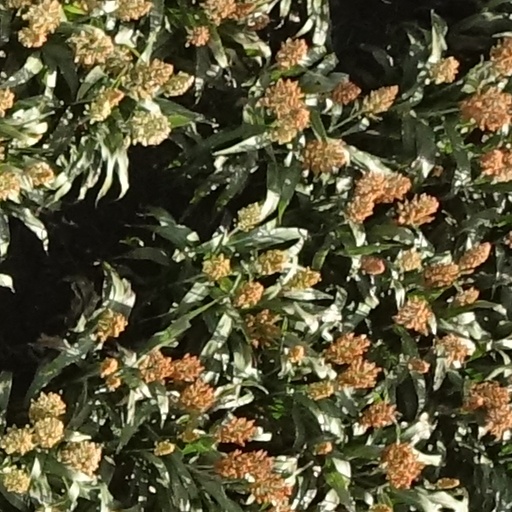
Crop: sorghum